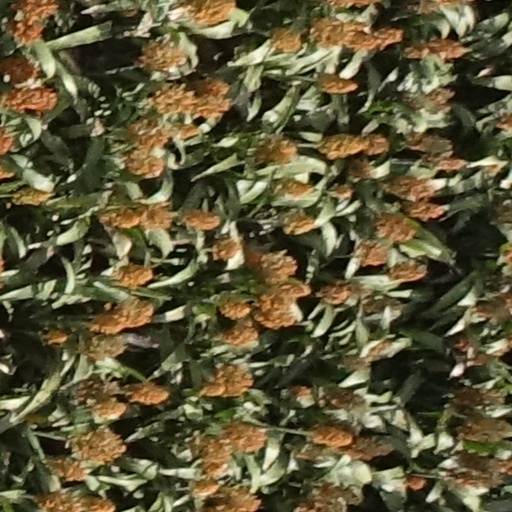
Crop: sorghum